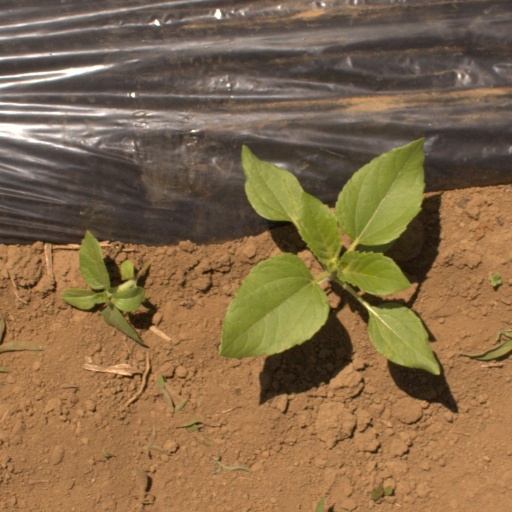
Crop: Jerusalem artichoke